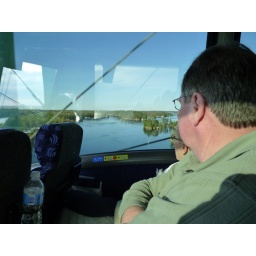
And over the bridge to Grandma's house, said little green man Bernie